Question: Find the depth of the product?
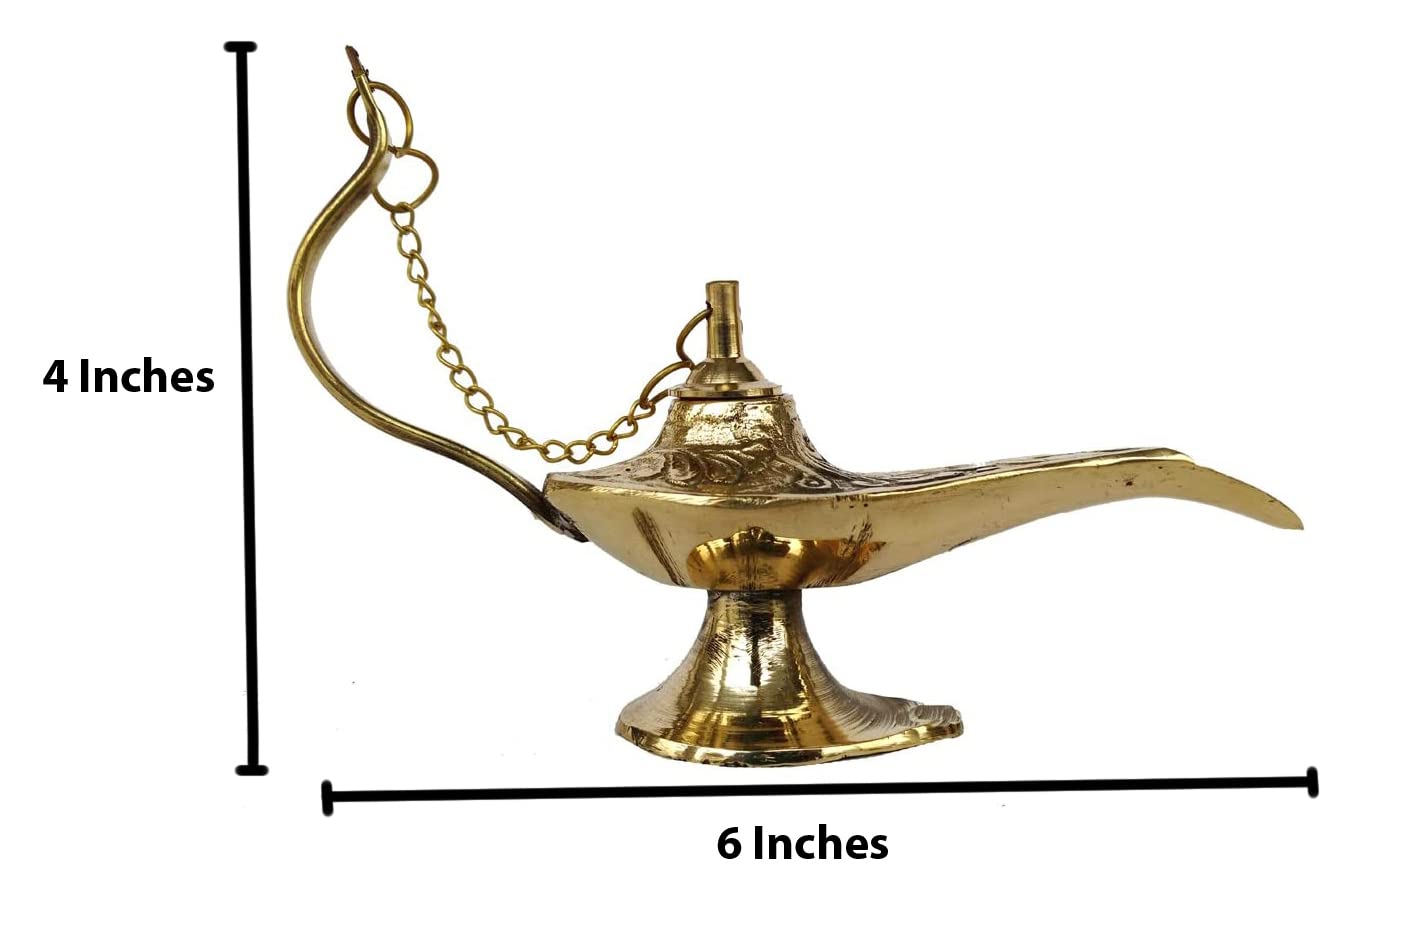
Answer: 6.0 inch